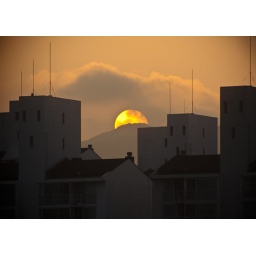
The sun slips majestically behing the distant mountains flanked by the tower blocks of Suji-gu, South Korea.